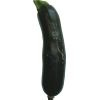
Label: Zucchini dark 1